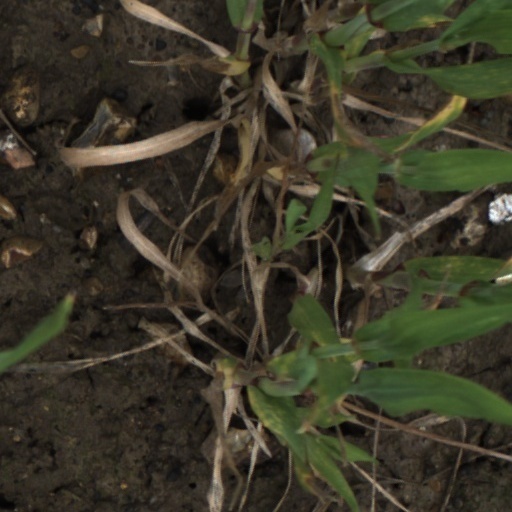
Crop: wheat